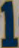
Number: 1